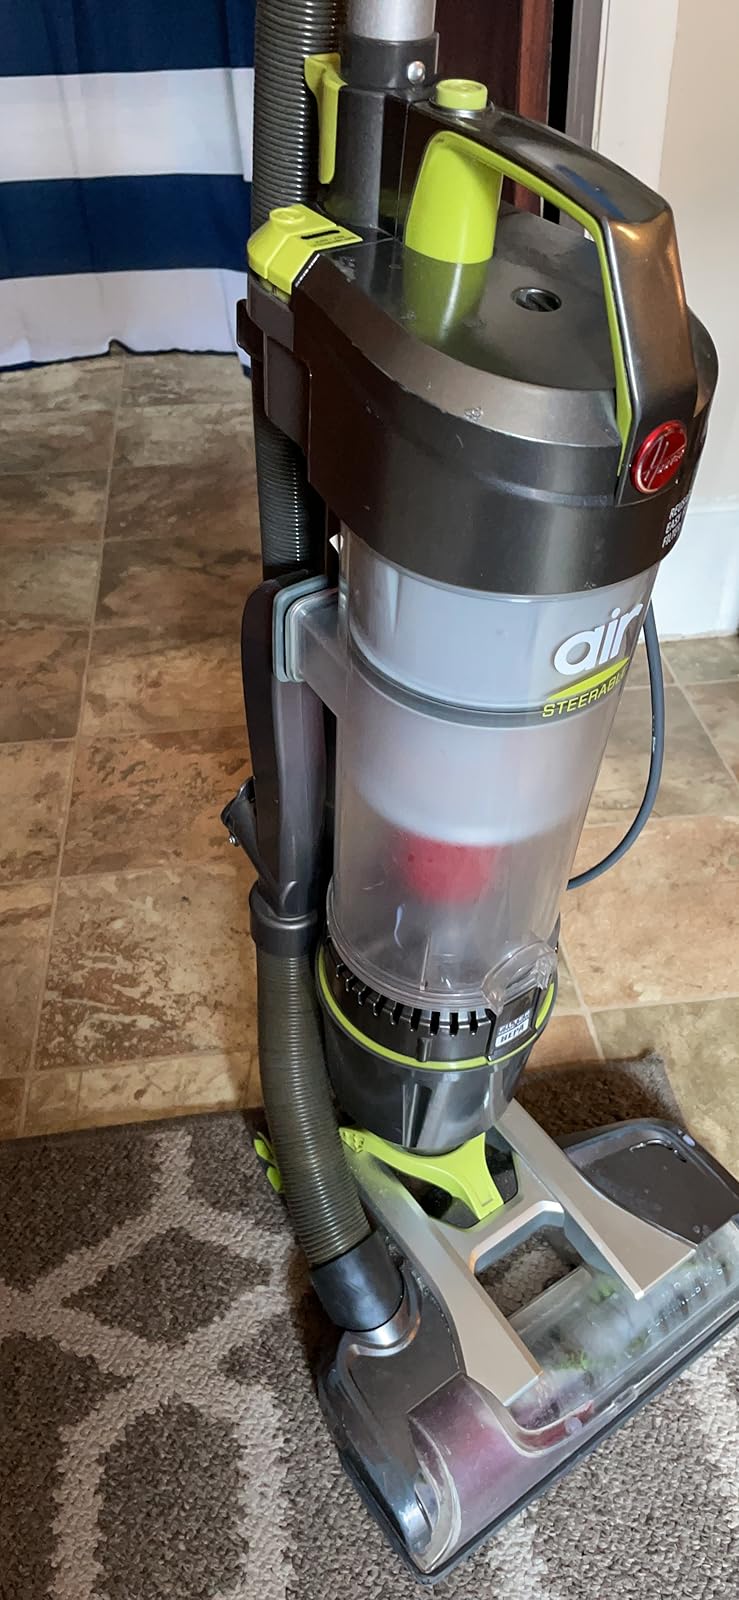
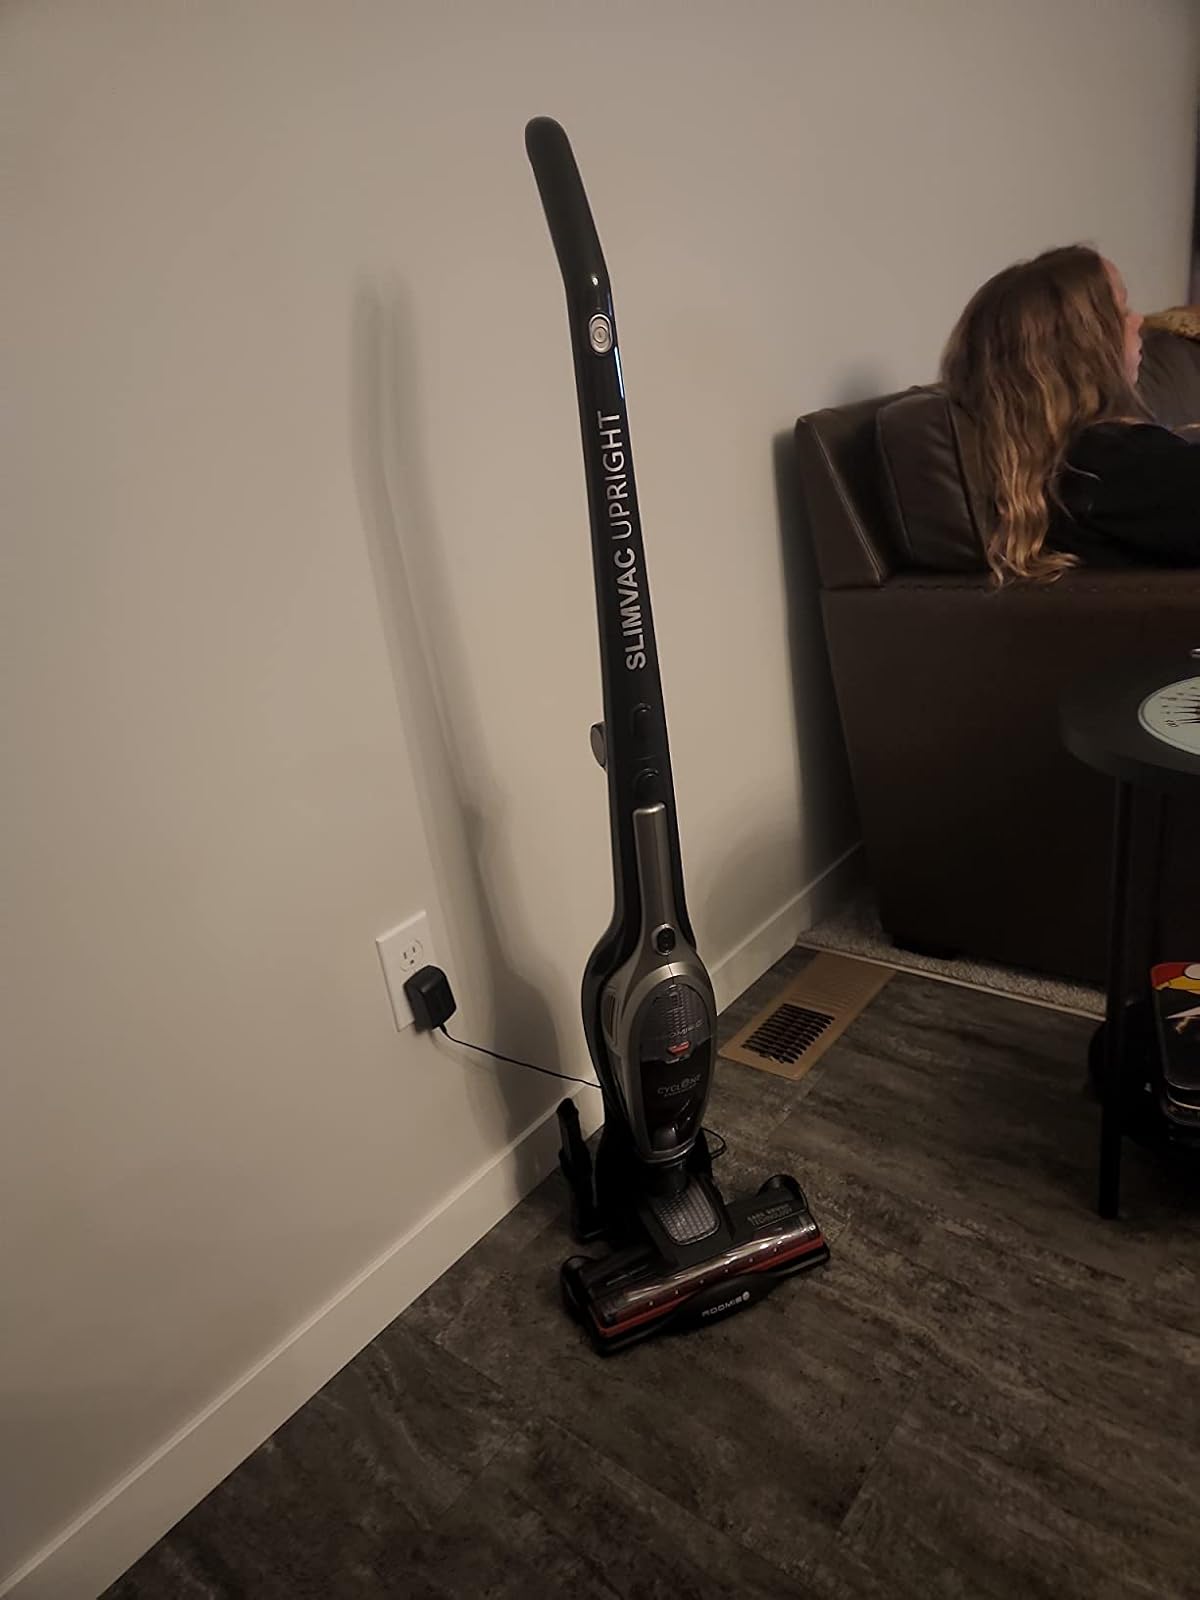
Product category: items_vacuum
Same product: no